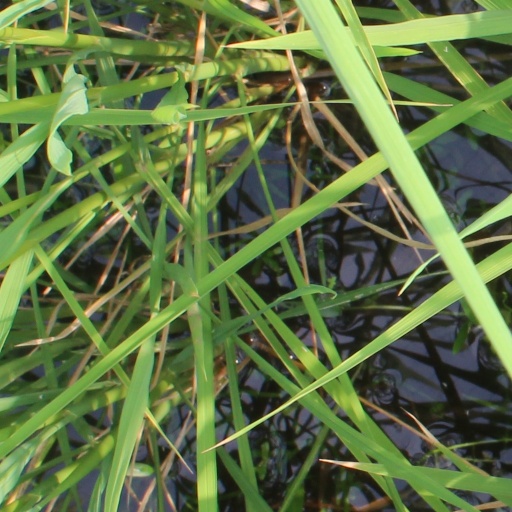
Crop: rice